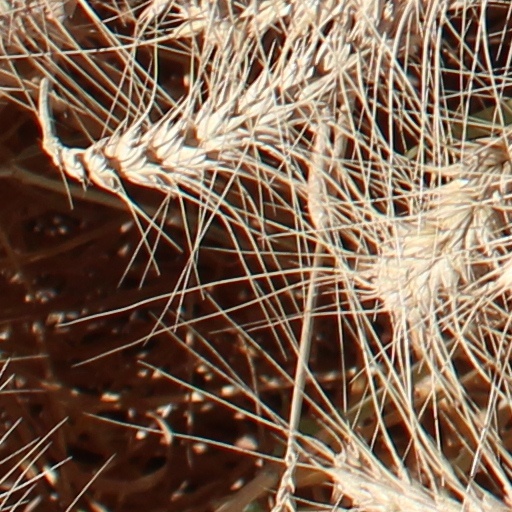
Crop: wheat